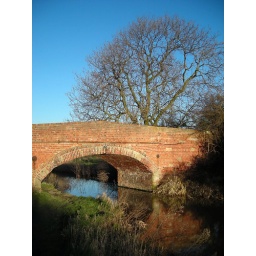
Clear blue sky over the canal